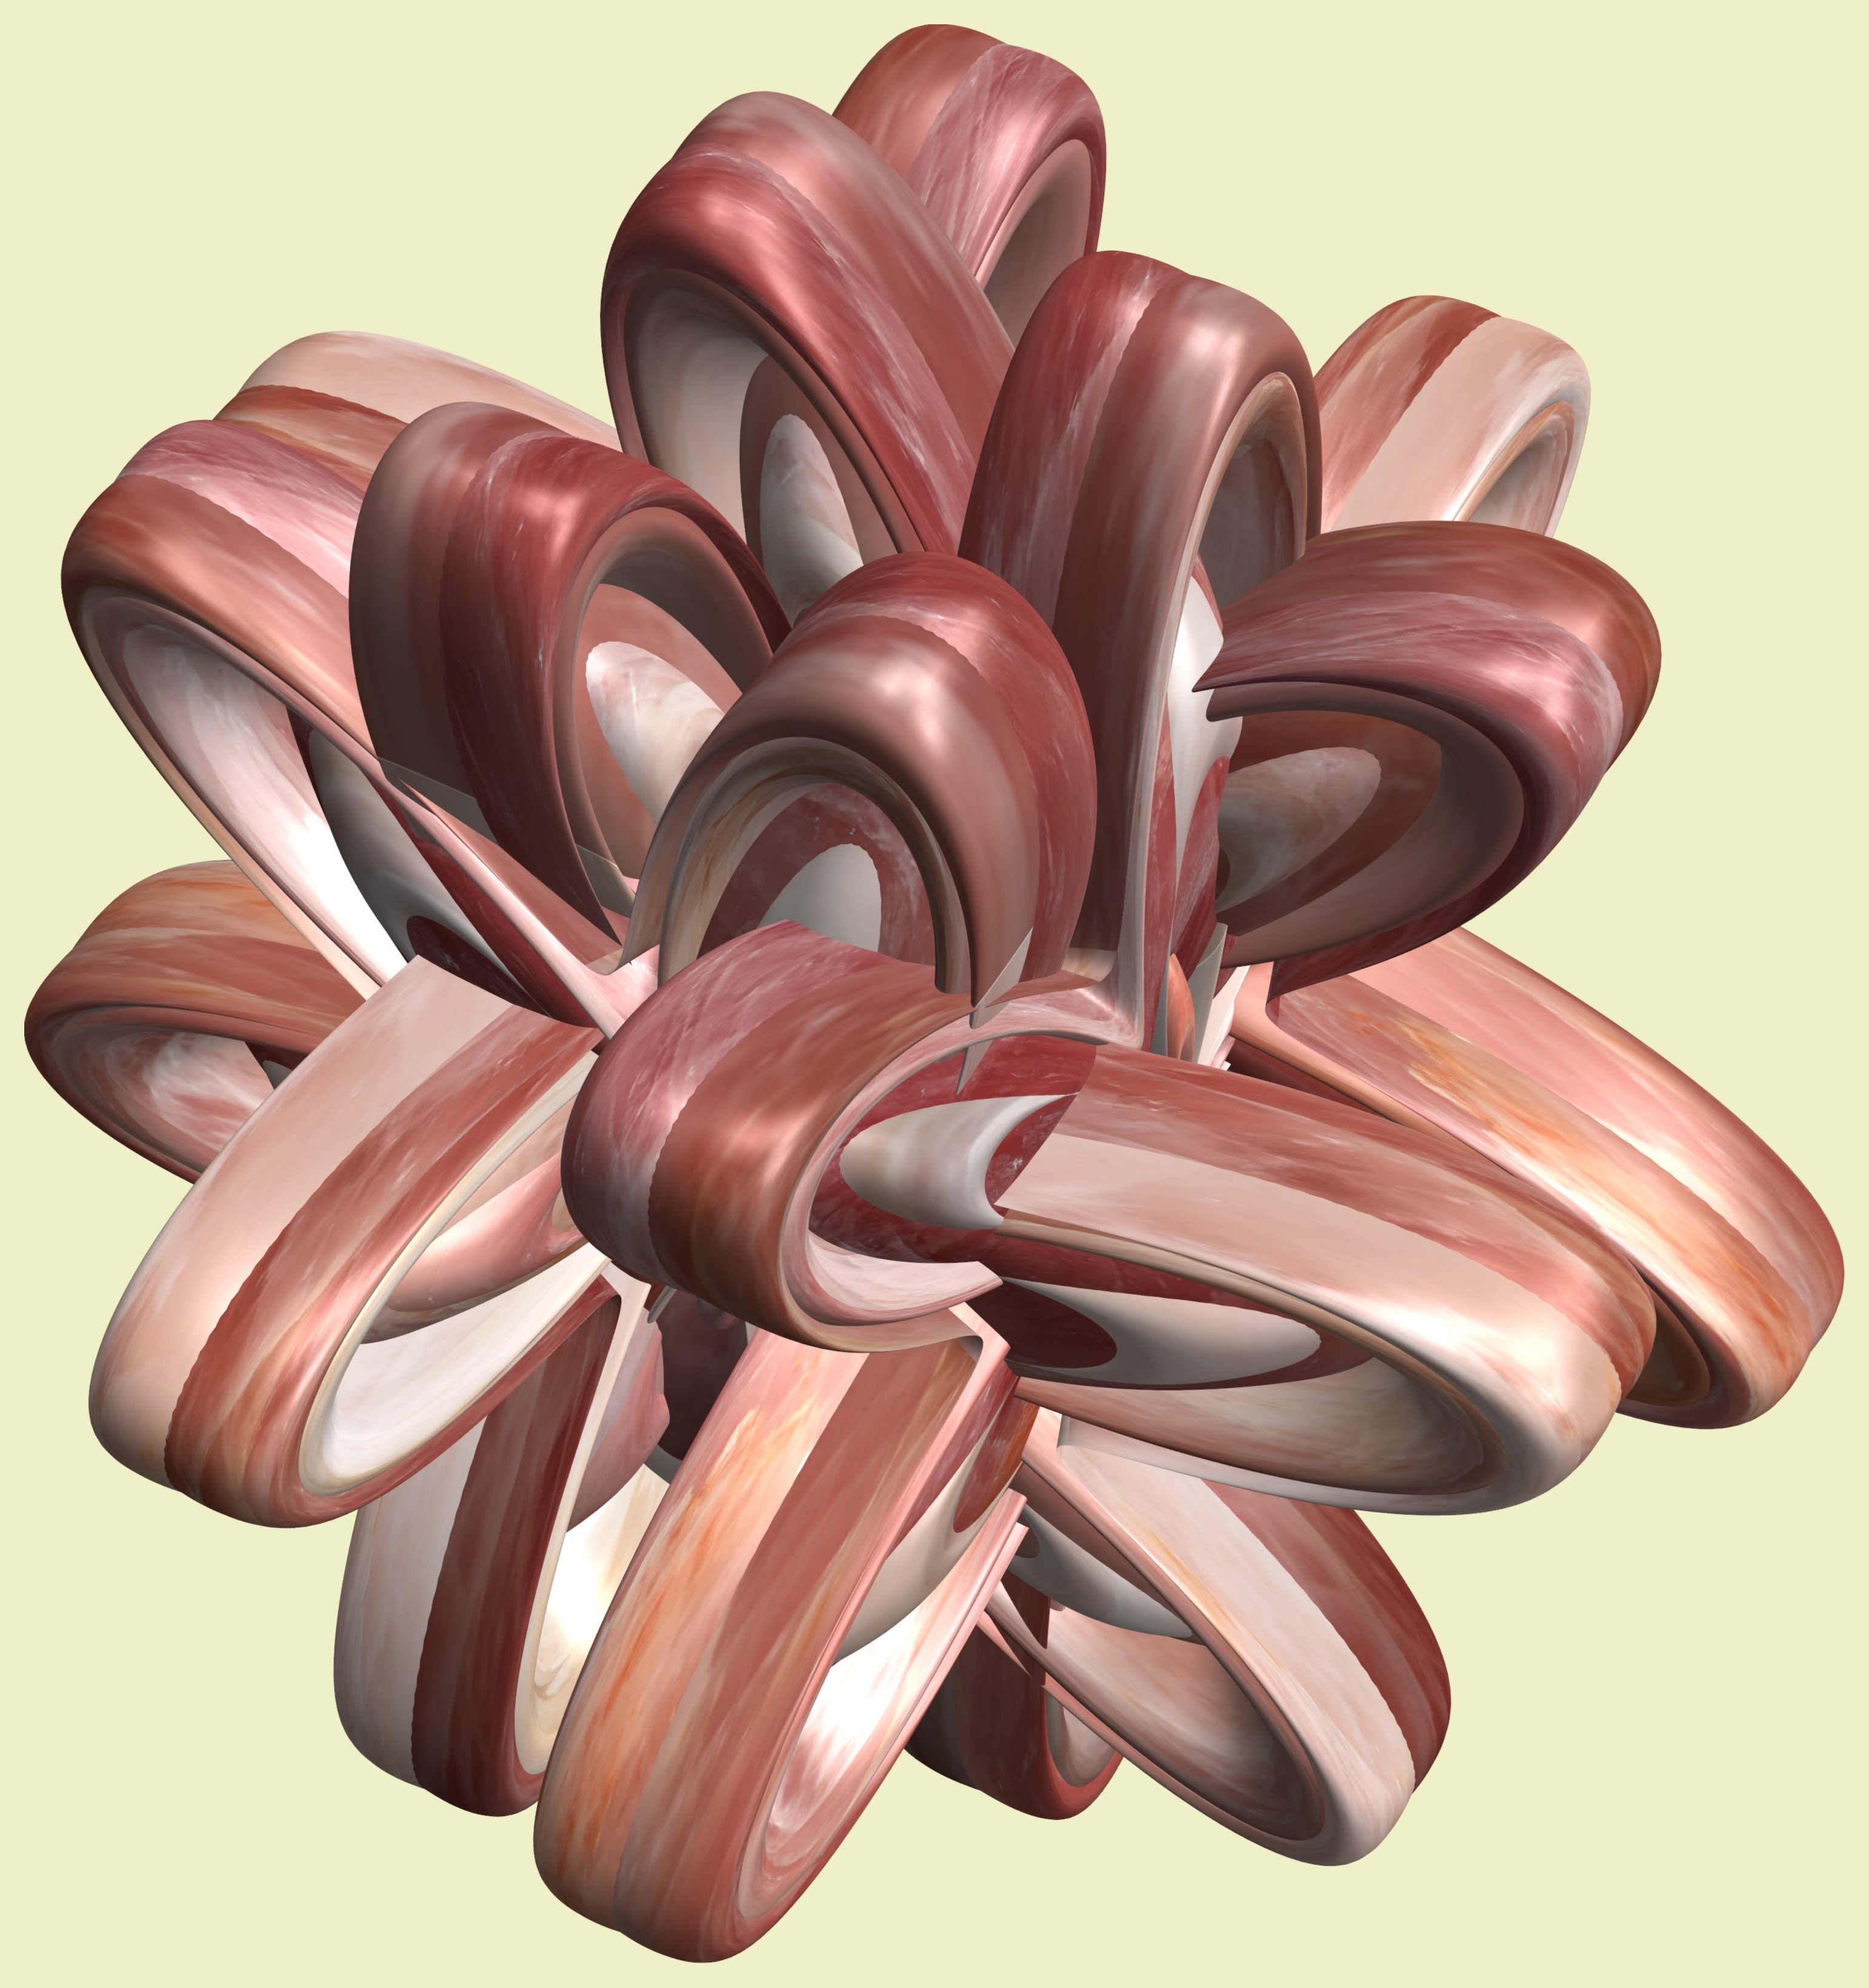
structure, texture, flower, petal, pattern, art, design, symmetry, 3d, graphic, mathematica, cg, parametricplot3d, code, program, algorithm, mapping, disc, aircraft engine